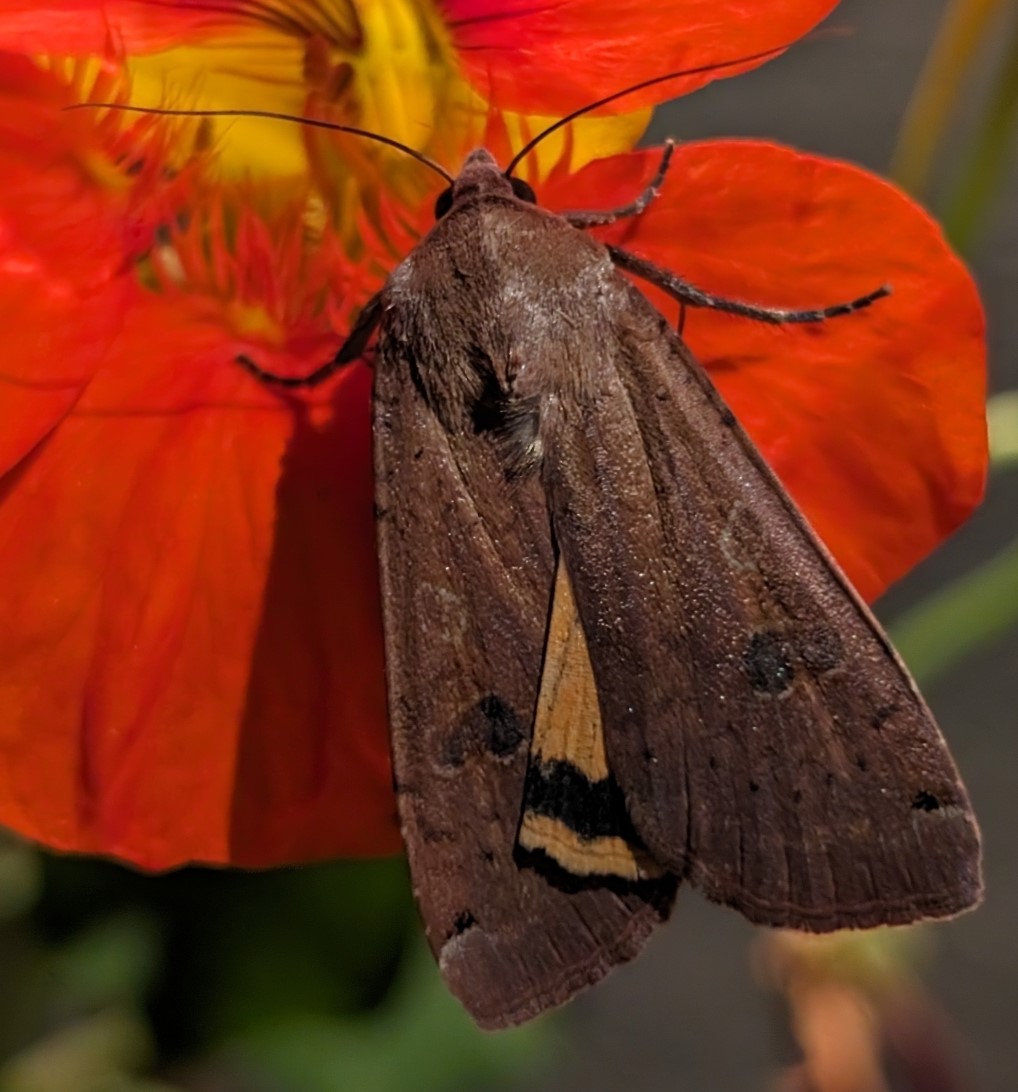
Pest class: cutworms